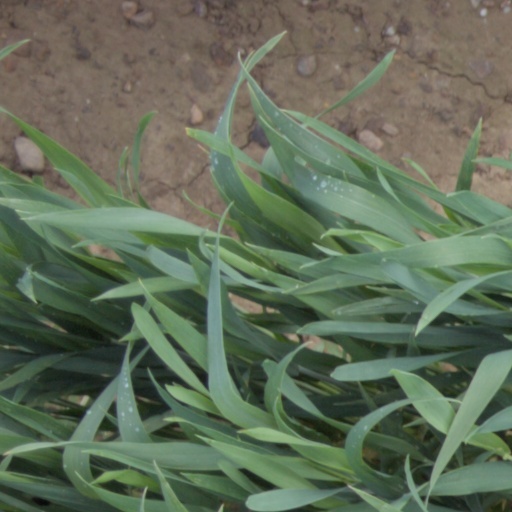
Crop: wheat